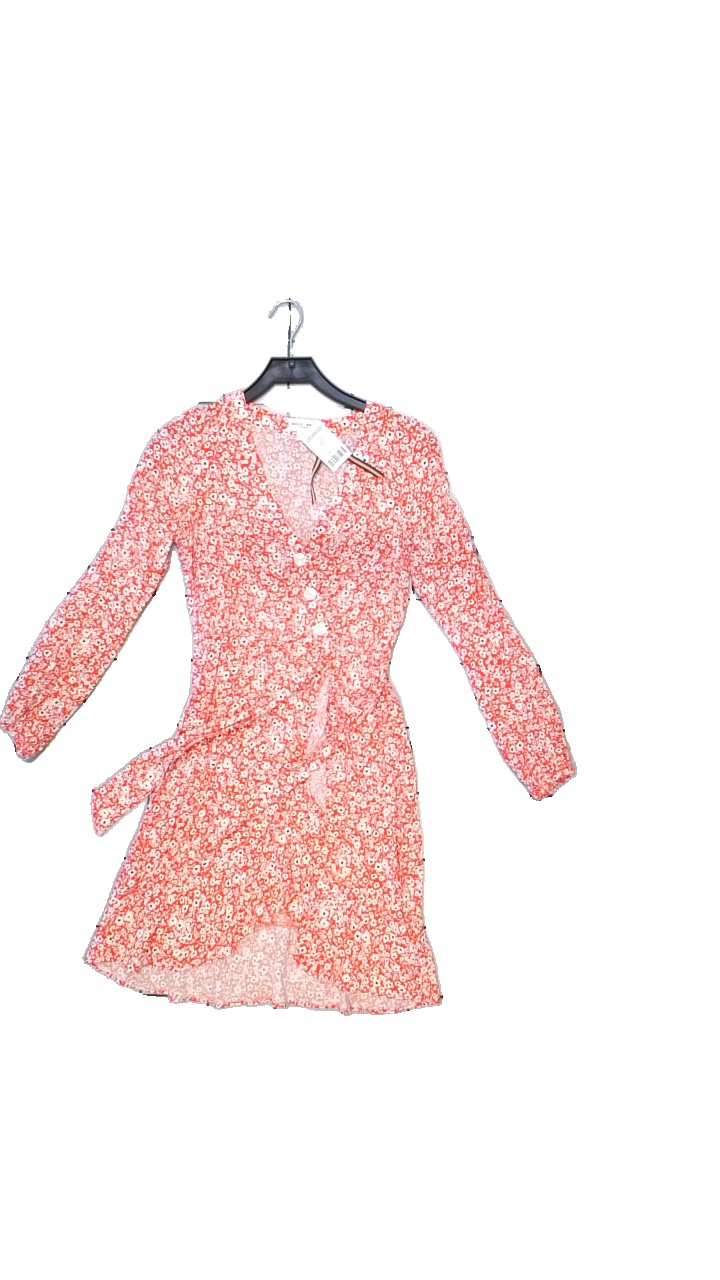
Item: Dress (Ladies)
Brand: Holly And Whyte (lindex)
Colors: White, Red, Blue
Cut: Regular, Loose, V-collar
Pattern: Floral print
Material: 97% polyester, 3% elastane
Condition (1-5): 4
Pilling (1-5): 4
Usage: Reuse
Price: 50-100